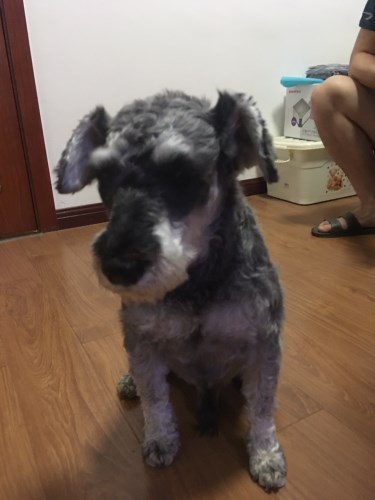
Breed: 2342-n000102-miniature_schnauzer